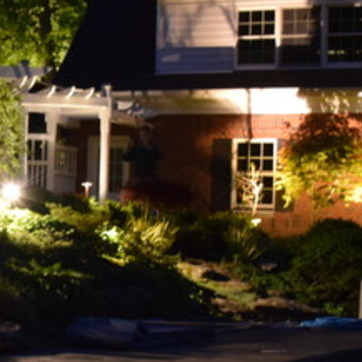
Material: brick